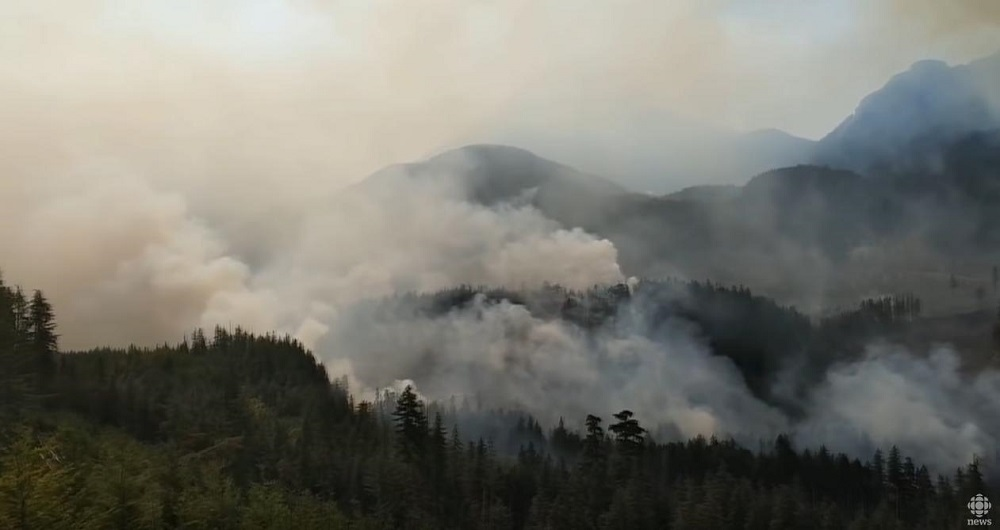
Fire: yes
Smoke: no